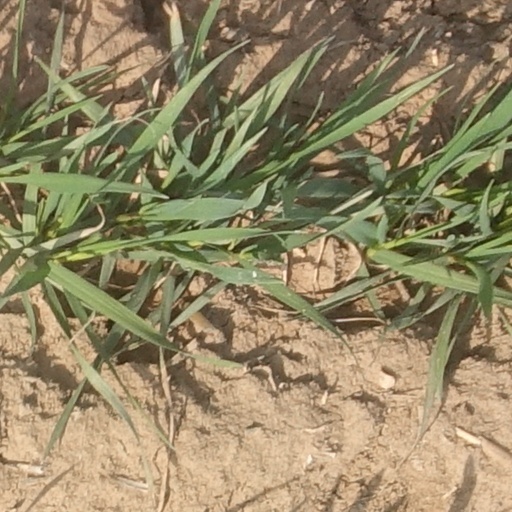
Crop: wheat